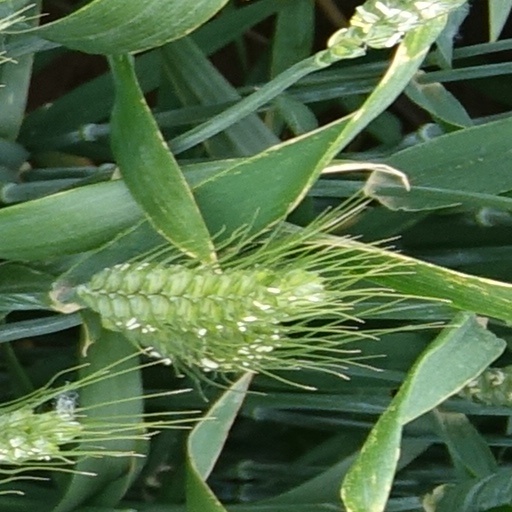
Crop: wheat